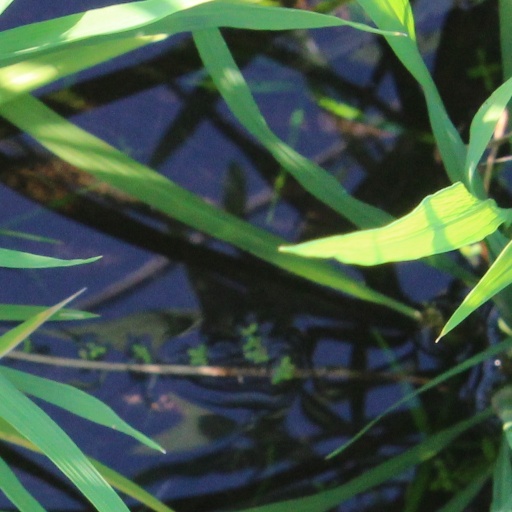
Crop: rice